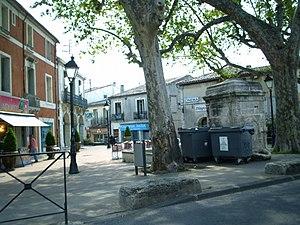
Place Pierre Renaudel à Celleneuve (Montpellier)
Le canton de Montpellier 10 est situé dans l'Hérault, dans l'arrondissement de Montpellier.
Celleneuve est un quartier de Montpellier situé dans l'ouest de la commune, formant un véritable village. Paroisse plus ancienne que la ville de Montpellier, elle a finalement été incluse dans celle-ci d'abord administrativement, puis rejointe par l'urbanisation.